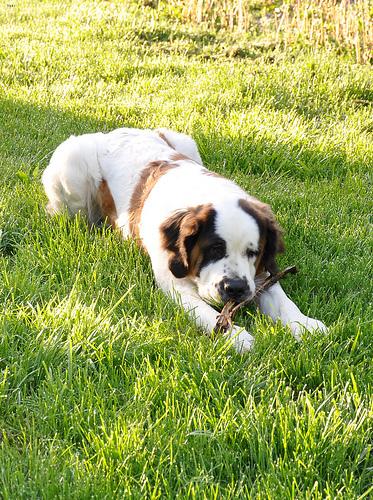
Breed: saint bernard